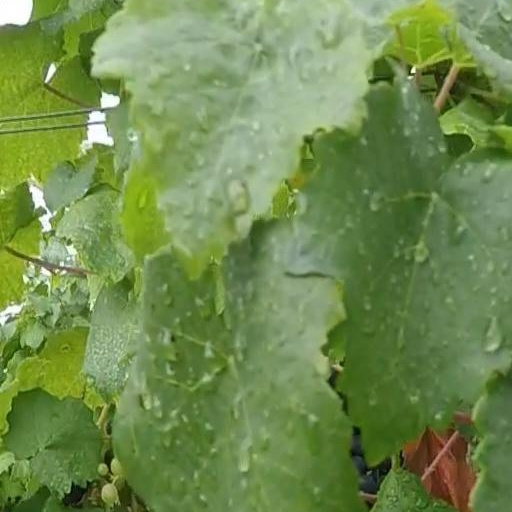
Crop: grape